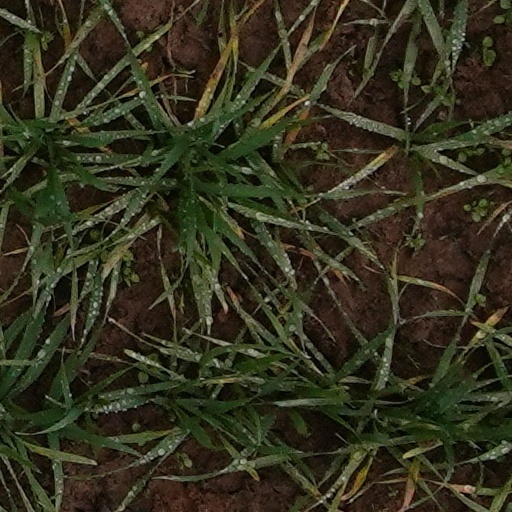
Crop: wheat